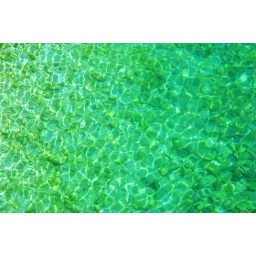
lake in green